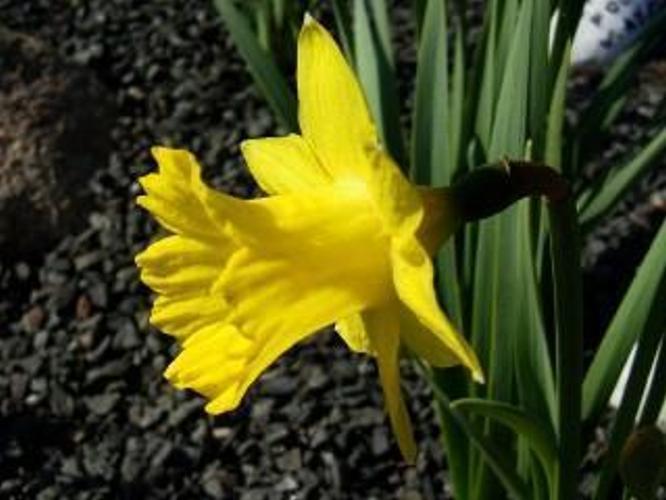
Flower: Daffodil